New York State Route 276

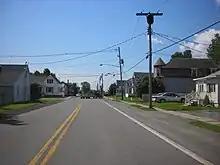
NY 276 eastbound at the junction of Church and Pratt Streets in Rouses Point

NY 276 begins at an intersection with US 11 east of the village of Champlain in the town of the same name. The route heads northeast for through open fields to the Canadian border, where it intersects the de facto southern terminus of Quebec Route 221. Instead of continuing into Quebec, NY 276 turns east, running along the southern edge for the border for just over before turning south toward the village of Rouses Point. The amount of development along the route increases as it enters the village on Church Street.